List of glaciers in the United States

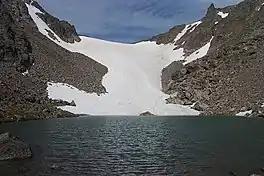
Andrews Glacier in Colorado

Basin and Range Province lies east of the Coast Ranges and west of the Rockies. There are no active glaciers in the Basin and Range Province and Wheeler Peak Glacier is considered by some to be a rock glacier.